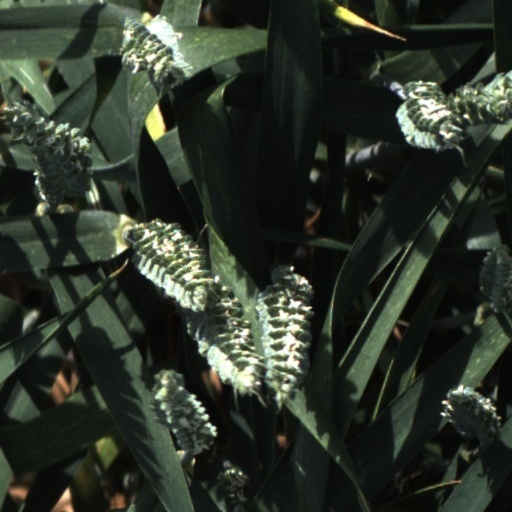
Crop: wheat